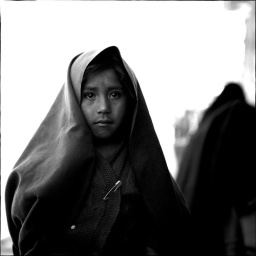
in the town plazaon this islandin lake titicacathe children gathered aroundso realso beautifulshot on kodak 125pxblack and white filmrolleiflex